Anna Sten

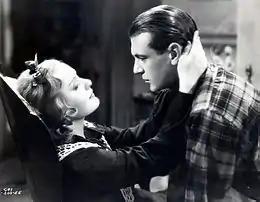
Gary Cooper and Anna Sten publicity photo for "The Wedding Night", 1935

Making a smooth transition to talking pictures, Sten appeared in such German films as "Salto Mortale" (1931) and "The Murderer Dimitri Karamazov" (1931) until she came to the attention of American movie mogul Samuel Goldwyn. Goldwyn was looking for a foreign-born actress that he could develop as a rival to Greta Garbo and possible successor to Vilma Bánky, with whom Goldwyn had great success in the silent era. For two years after bringing Sten to the U.S., Goldwyn had her tutored in English and taught Hollywood screen acting methods. He poured a great deal of time and money into "Nana" (1934), Sten's first American film, a diluted version of Émile Zola's 19th-century novel. The film was not successful at the box office nor were her two subsequent Goldwyn films "We Live Again" (1934) and "The Wedding Night" (1935). Reluctantly, Goldwyn dissolved his contract with his "new Garbo". Goldwyn's tutoring of Sten is mentioned in Cole Porter's 1934 song "Anything Goes" from the musical of the same name: "When Sam Goldwyn can with great conviction / Instruct Anna Sten in diction / Then Anna shows / Anything goes."